Boeing Field

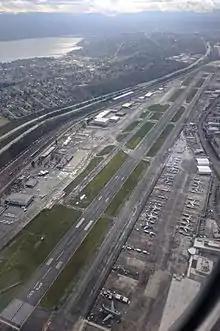
Boeing Field aerial from the northwest

The airport covers at an elevation of 21 feet (6 m). It has two asphalt runways: 14R/32L is 10,007 by 200 feet (3,050 x 61 m) and 14L/32R is 3,709 by 100 feet (1,131 x 30 m).